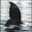
Label: whale